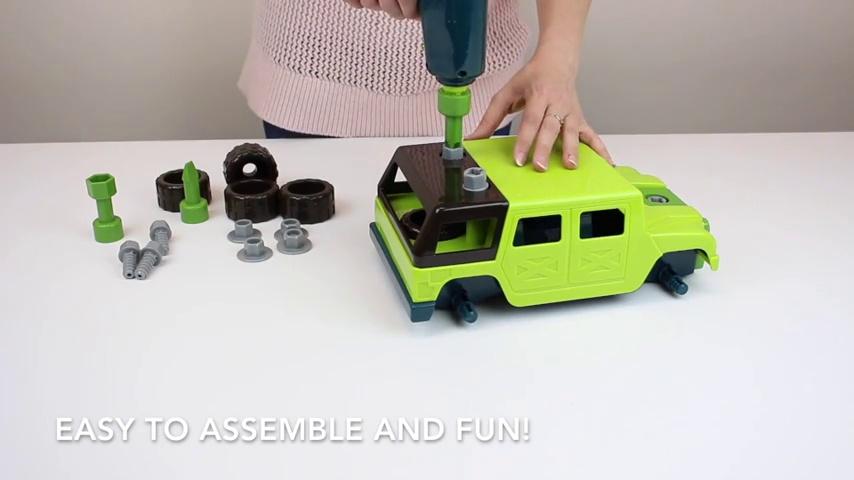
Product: Battat – Take-Apart 4 x 4 – Colorful Take-Apart Toy Truck for Kids Aged 3 and Up (25pc)
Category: Toys & Games | Play Vehicles | Toy Vehicles
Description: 25 pieces: This educational take-apart toy set comes with 21 truck parts, a battery-powered drill, and 3 bits.
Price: $15.50
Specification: ProductDimensions:11.8x5.2x7.2inches|ItemWeight:3.52ounces|ShippingWeight:2.25pounds(Viewshippingratesandpolicies)|DomesticShipping:ItemcanbeshippedwithinU.S.|InternationalShipping:ThisitemcanbeshippedtoselectcountriesoutsideoftheU.S.LearnMore|ASIN:B01NBXZVR3|Itemmodelnumber:BT2518Z|Manufacturerrecommendedage:36months-8years|Batteries:2AAbatteriesrequired.